Broomfield County Commons Park

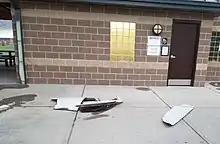
Engine nacelle fragments from United Airlines Flight 328 found in front of Broomfield County Commons Park restroom.

On February 20, 2021, United Airlines Flight 328 departed from the nearby Denver International Airport en route to Honolulu, Hawaii. The Boeing 777 aircraft suffered an engine failure four minutes after takeoff that resulted in a debris field at least long that included Commons Park and the surrounding residential area. Parts Departing Aircraft from the affected engine cowling were found in the park. The aircraft returned to Denver International Airport and landed with no reported injuries to passengers or persons on the ground.